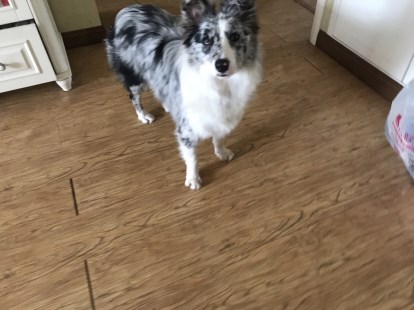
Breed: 2594-n000109-Border_collie